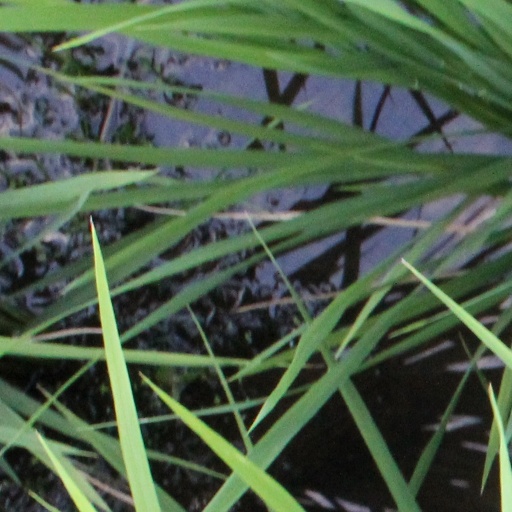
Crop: rice